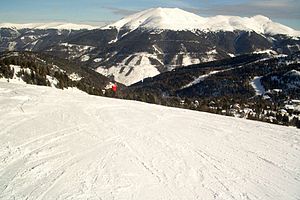
Eisenhut (bjerg)
Udsdigt fra Mt. Rinsennock
Eisenhut er et bjerg i de centrale østlige alper beliggende i Østrig. Med 2.441 moh. er det den højeste top i Gurktaler Alperne og i de Steirmark-Kärntneriske Alper.